Lung cancer

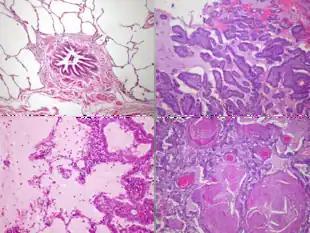
H&E stained samples from lung biopsies: (Top-left) Normal bronchiole surrounded by alveoli, (top-right) adenocarcinoma with papillary (finger-like) growth, (bottom-left) alveoli filled with mucin suggesting adenocarcinoma nearby, (bottom-right) squamous-cell carcinoma, with alveoli full of keratin.

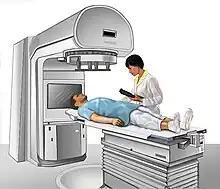
Setup for radiation therapy. The person lies flat while a radiation beam is focused on the tumor site.

At diagnosis, lung cancer is classified based on the type of cells the tumor is derived from; tumors derived from different cells progress and respond to treatment differently. There are two main types of lung cancer, categorized by the size and appearance of the malignant cells seen by a histopathologist under a microscope: small cell lung cancer (SCLC; 15% of cases) and non-small-cell lung cancer (NSCLC; 85% of cases). SCLC tumors are often found near the center of the lungs, in the major airways. Their cells appear small with ill-defined boundaries, not much cytoplasm, many mitochondria, and have distinctive nuclei with granular-looking chromatin and no visible nucleoli. NSCLCs comprise a group of three cancer types: adenocarcinoma, squamous-cell carcinoma, and large-cell carcinoma. Nearly 40% of lung cancers are adenocarcinomas. Their cells grow in three-dimensional clumps, resemble glandular cells, and may produce mucin. About 30% of lung cancers are squamous-cell carcinomas. They typically occur close to large airways. The tumors consist of sheets of cells, with layers of keratin. A hollow cavity and associated cell death are commonly found at the center of the tumor. Less than 10% of lung cancers are large-cell carcinomas, so named because the cells are large, with excess cytoplasm, large nuclei, and conspicuous nucleoli. Around 10% of lung cancers are rarer types. These include mixes of the above subtypes like adenosquamous carcinoma, and rare subtypes such as carcinoid tumors, and sarcomatoid carcinomas.